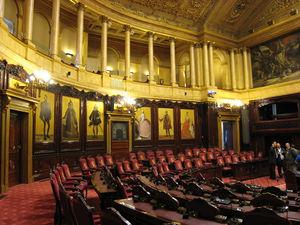
Vue intérieure du Sénat de Belgique